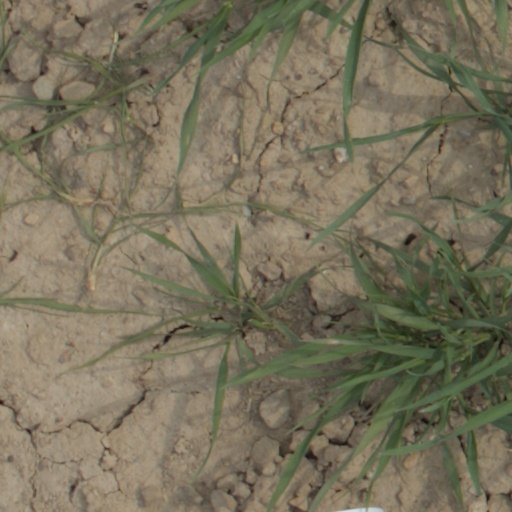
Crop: wheat